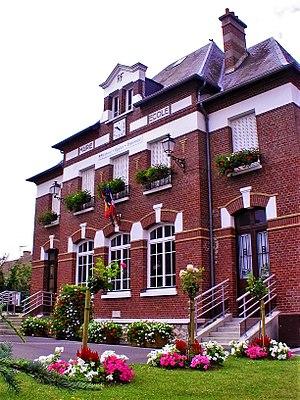
Façade de la mairie de Courcelles-sur-Seine - Eure - 2016
Courcelles-sur-Seine est une commune française située dans le département de l'Eure en région Normandie.